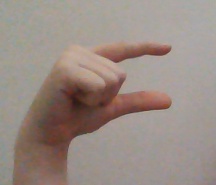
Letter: dal